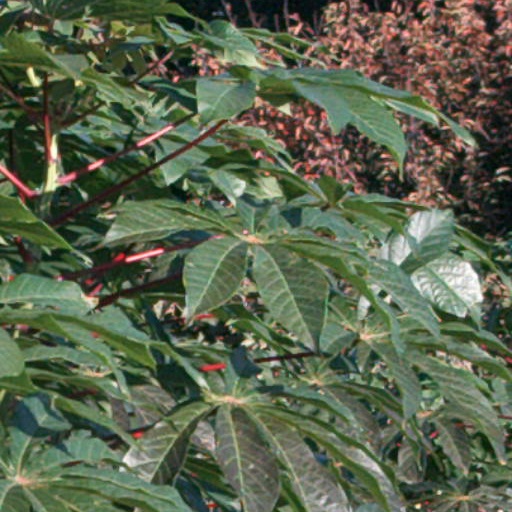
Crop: cassava